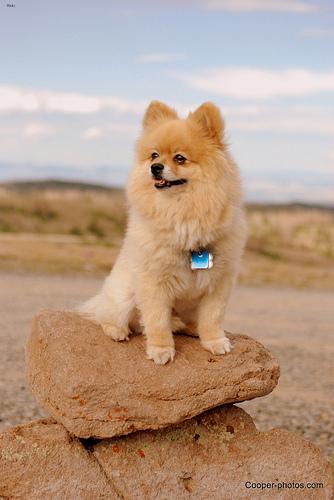
Breed: pomeranian